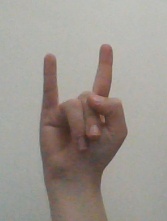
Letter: la